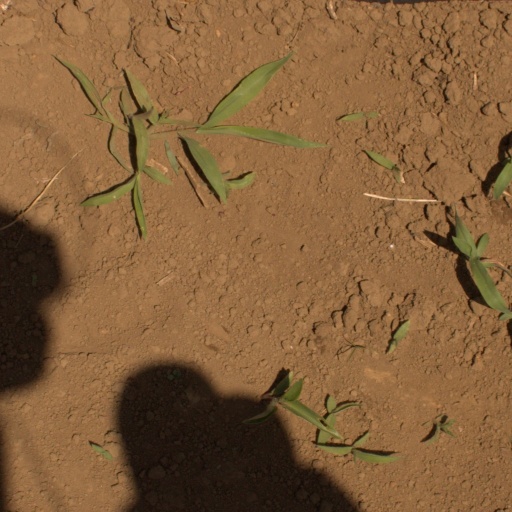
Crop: Jerusalem artichoke